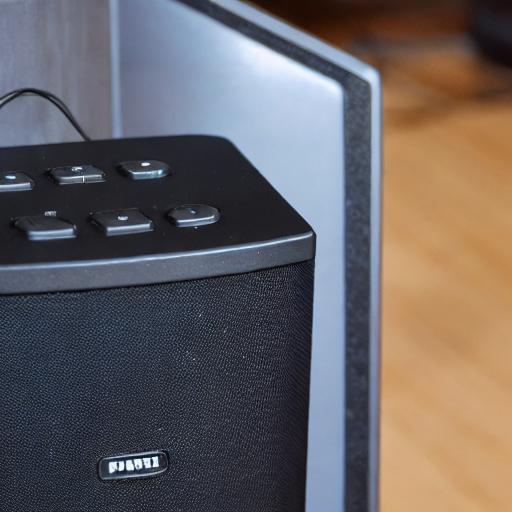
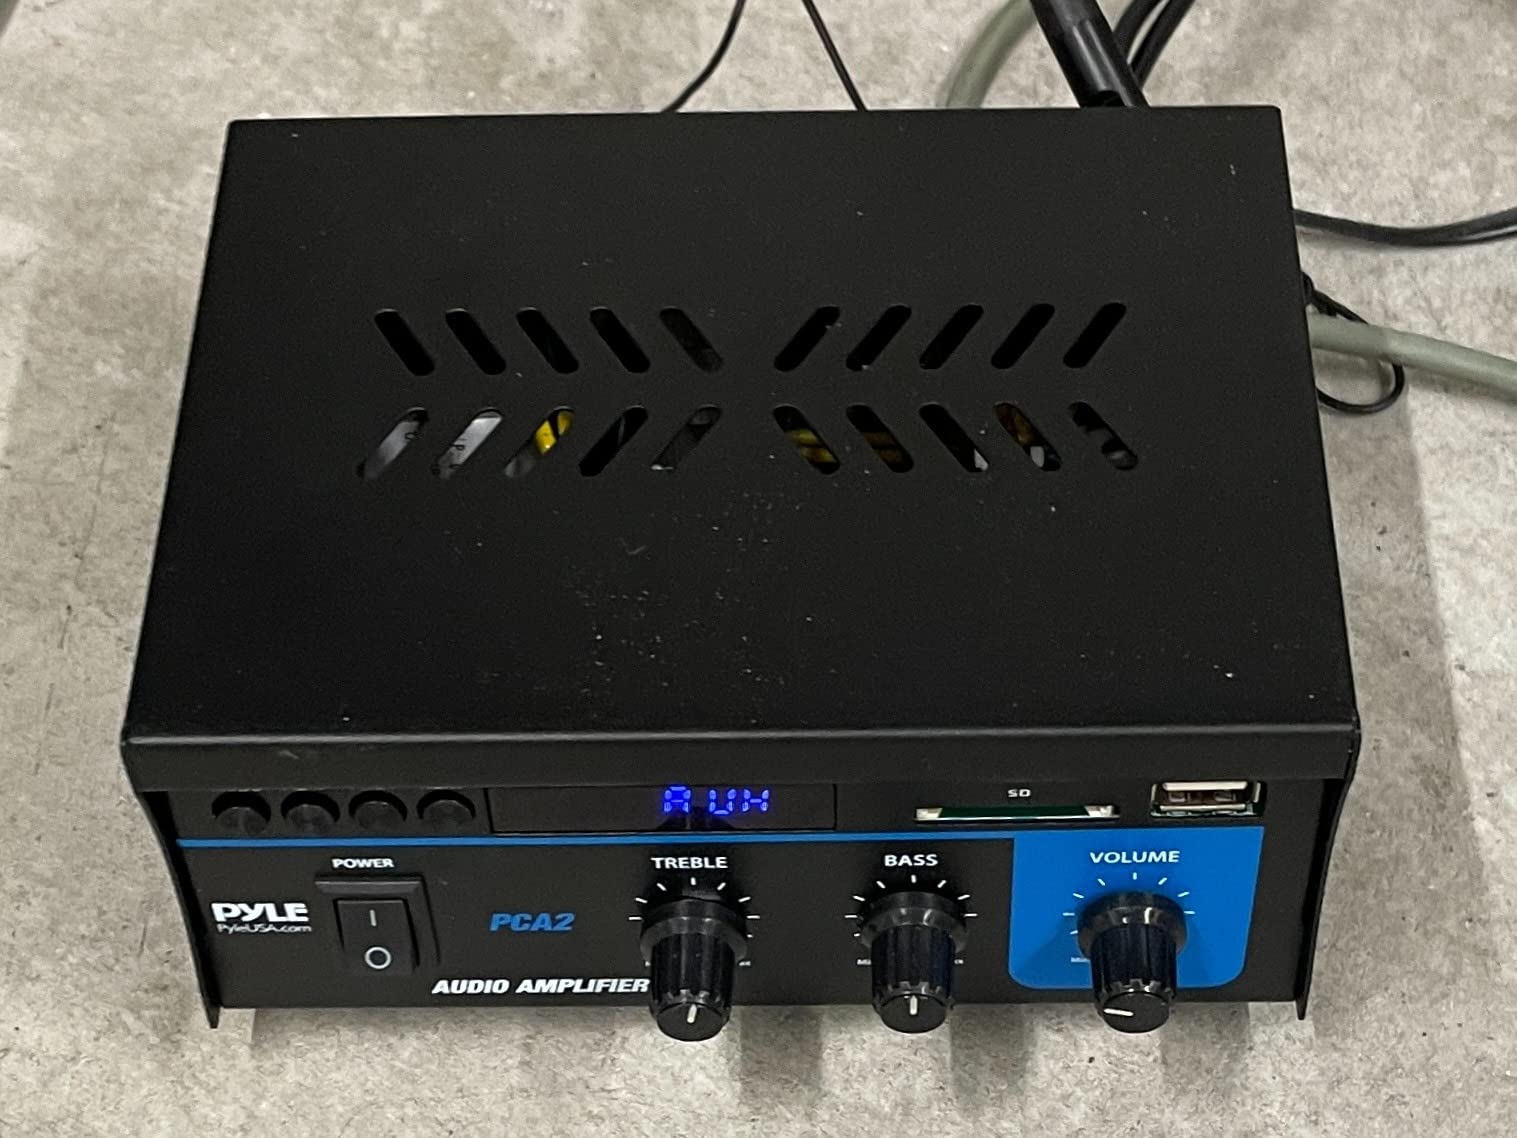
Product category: speaker
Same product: no